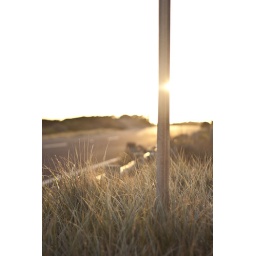
Sunrise over beach grass in the first car park at 13th beach.